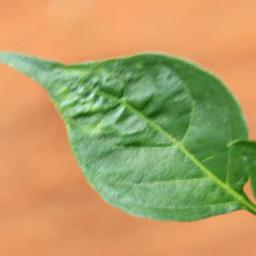
Label: mites_and_trips